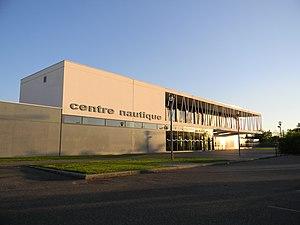
Centre nautique de Décines-Charpieu.
Décines-Charpieu est une commune française située dans la métropole de Lyon, en région Auvergne-Rhône-Alpes. Ses habitants sont appelés les Décinois et Décinoises.